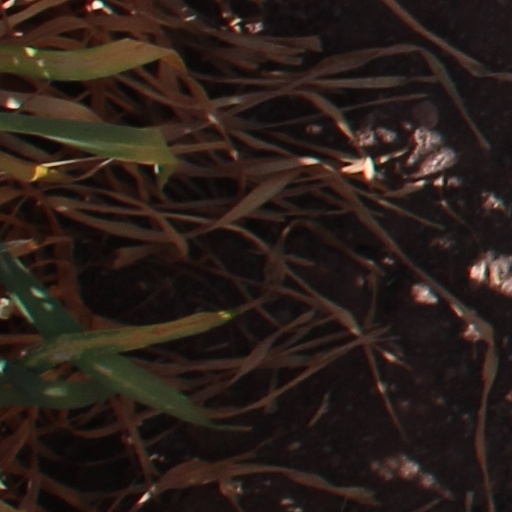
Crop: wheat